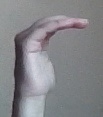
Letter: haa